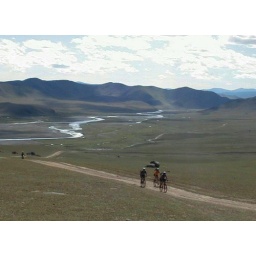
This was taken on a mountain bike trip in Mongolia in 2002 the vastness of the place is unbelievable.